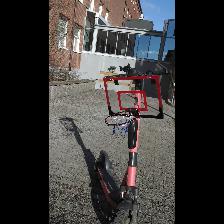
Label: NonHuman